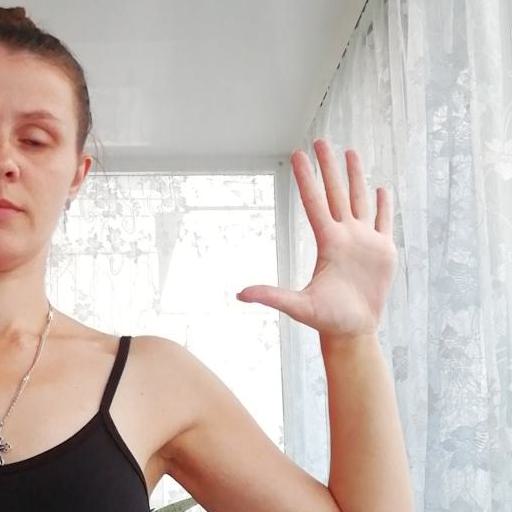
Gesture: palm